CNBLUE

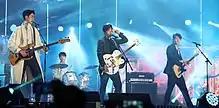
CNBLUE at Korea Sale Festa in 2016

The band released a new single in Japan on February 1, titled "Where You Are", composed and co-written by Jung Yong-hwa. The physical single debuted at number one on the weekly Oricon Singles Chart with 60,398 copies sold in the first week. This made CNBLUE the first foreign band to top the Oricon Singles Chart since January 18, 1971 (when the Canadian band Mashmakhan released the single "Two in the Fog"), and made CNBLUE the fourth South Korean male artist/group to rank number 1 on Oricon's weekly singles chart, following TVXQ, JYJ and Jang Keun-suk.